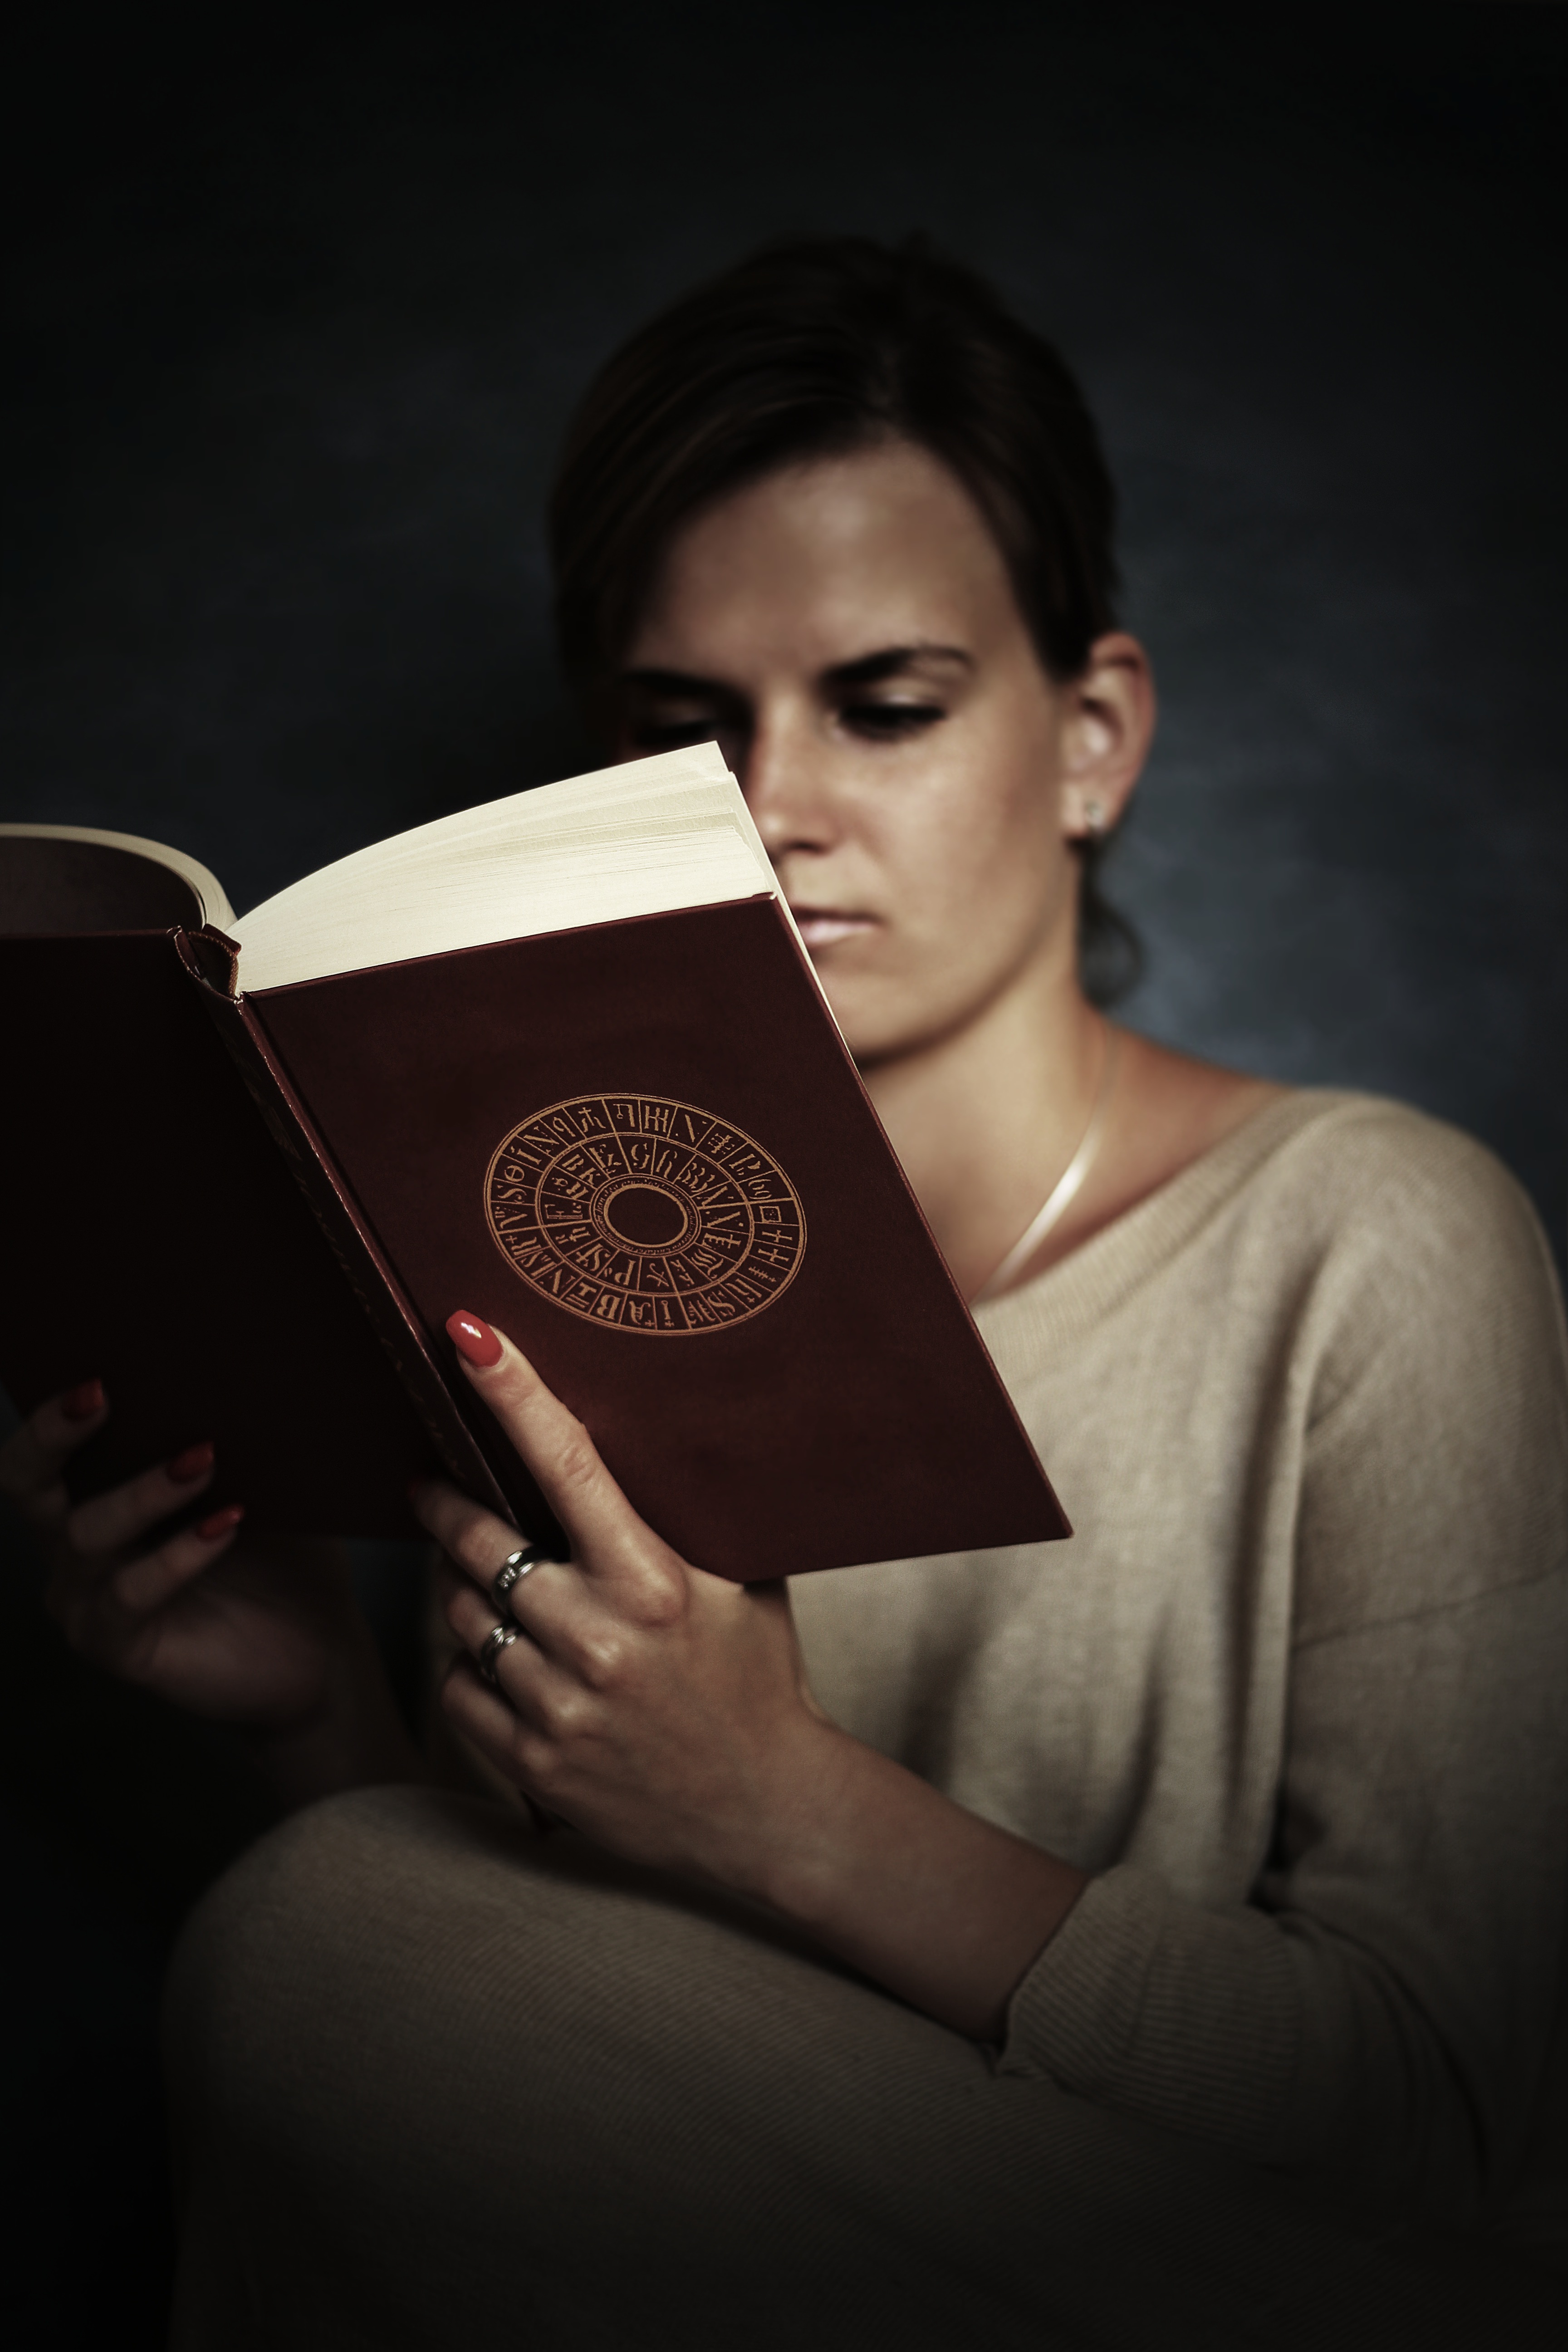
book, person, people, girl, woman, white, photography, reading, portrait, model, young, sitting, fashion, black, lady, smile, teenager, education, pupil, caucasian, study, library, students, happy, books, university, photograph, beauty, beautiful, school, nice, teen, attractive, college, academic, adult, homework, photo shoot, portrait photography, the female, tired of the, the study of